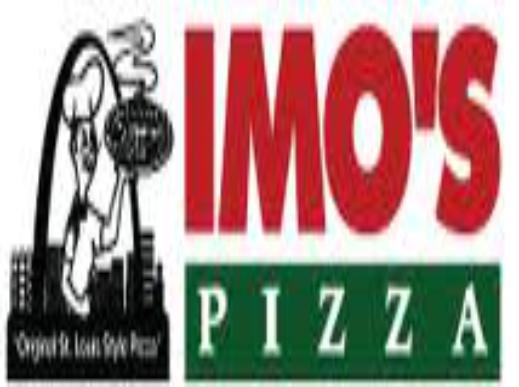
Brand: Imo's Pizza
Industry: Food